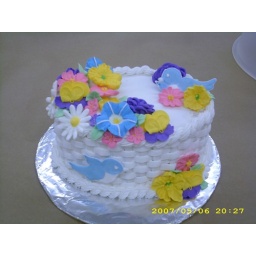
Final cake in Wilton Method Course 2. Cake is iced in buttercream with royal icing flowers and Color Flow birds.